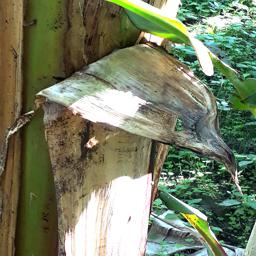
Label: BACTERIAL SOFT ROT